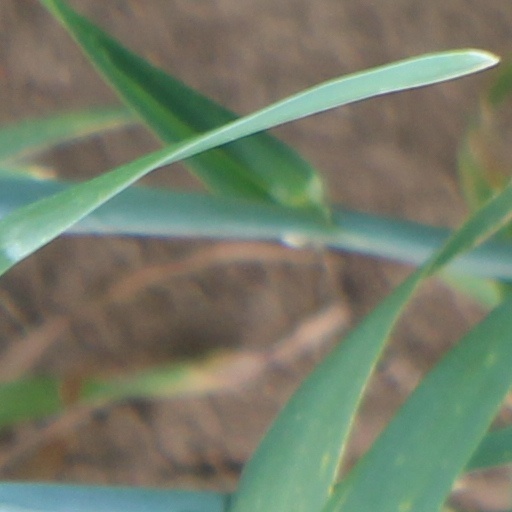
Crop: wheat